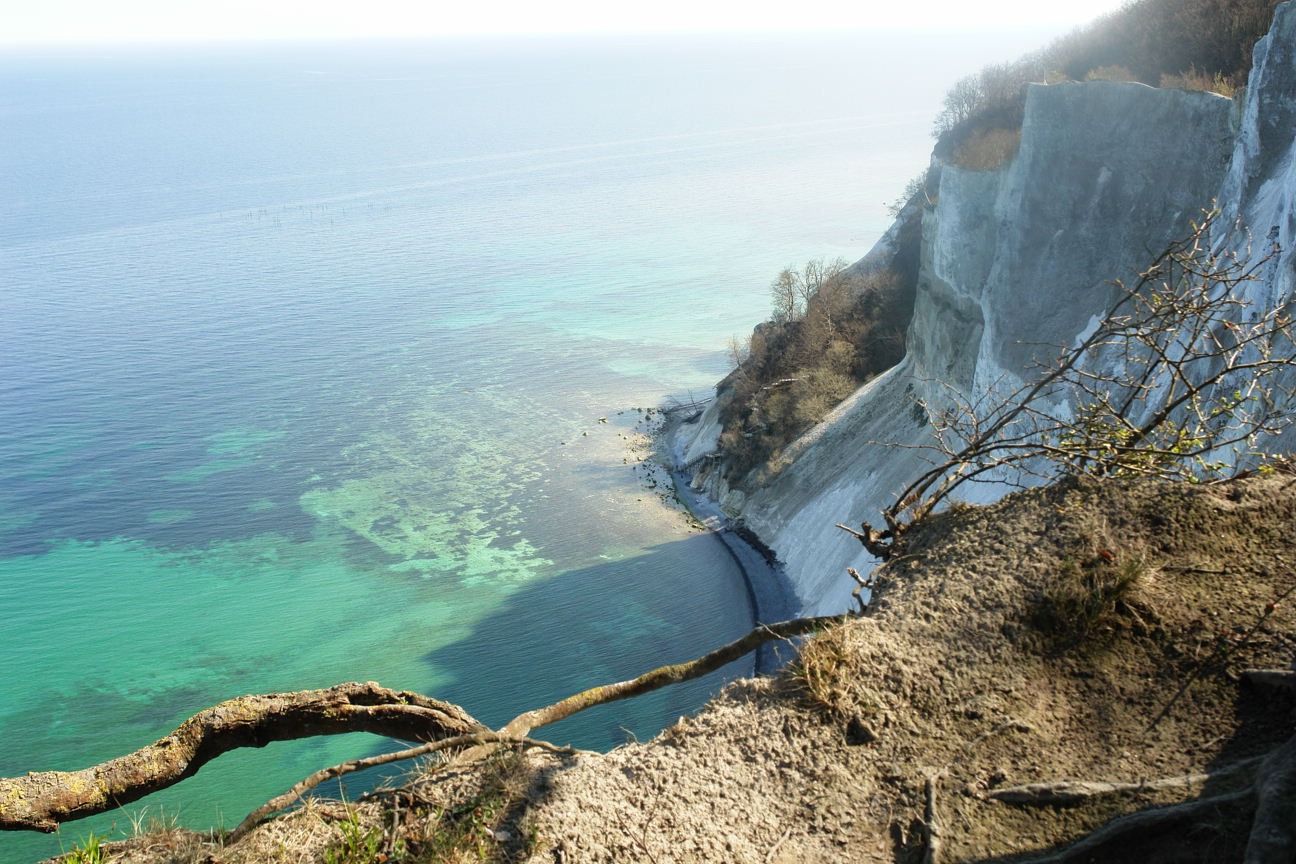
sea, coast, water, rock, ocean, shore, wave, adventure, cliff, bay, terrain, body of water, cape, landform, geographical feature, moen, klint